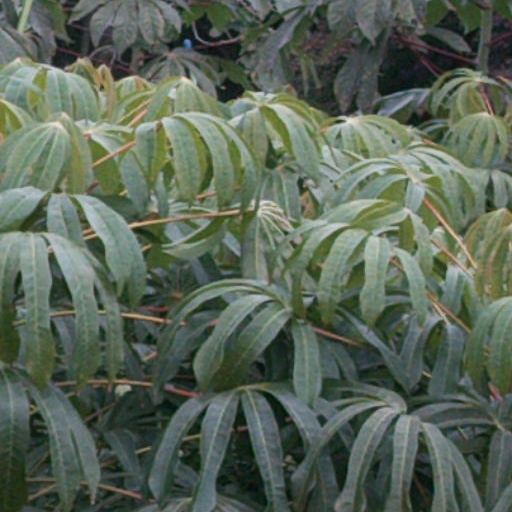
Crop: cassava